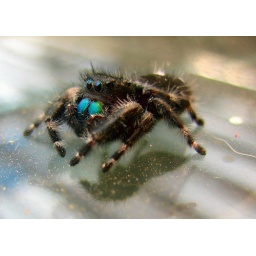
a wee spider crawling about on a table at a vineyard in the hill country.